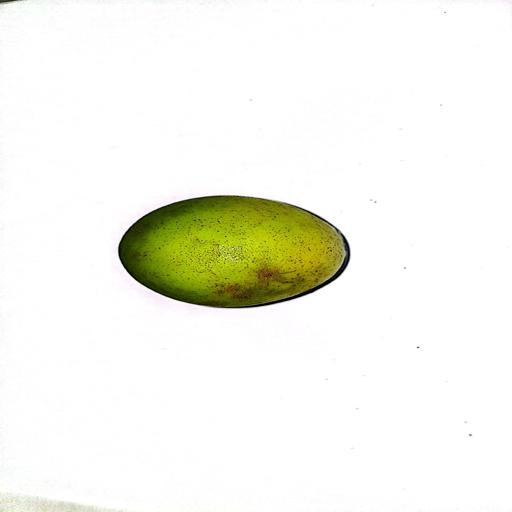
Label: healthy